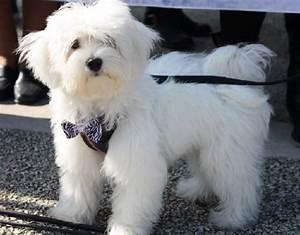
dog